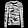
Label: Pullover